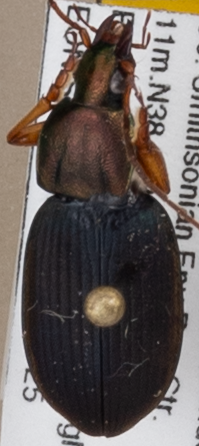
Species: Chlaenius aestivus
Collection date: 2019-07-25
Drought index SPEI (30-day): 0.074
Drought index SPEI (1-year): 1.69
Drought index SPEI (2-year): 1.69